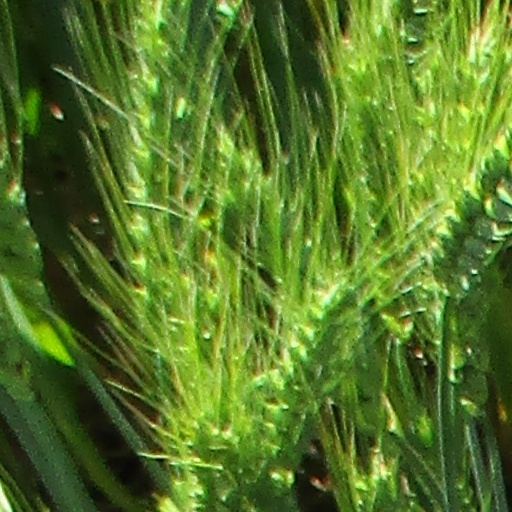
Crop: wheat